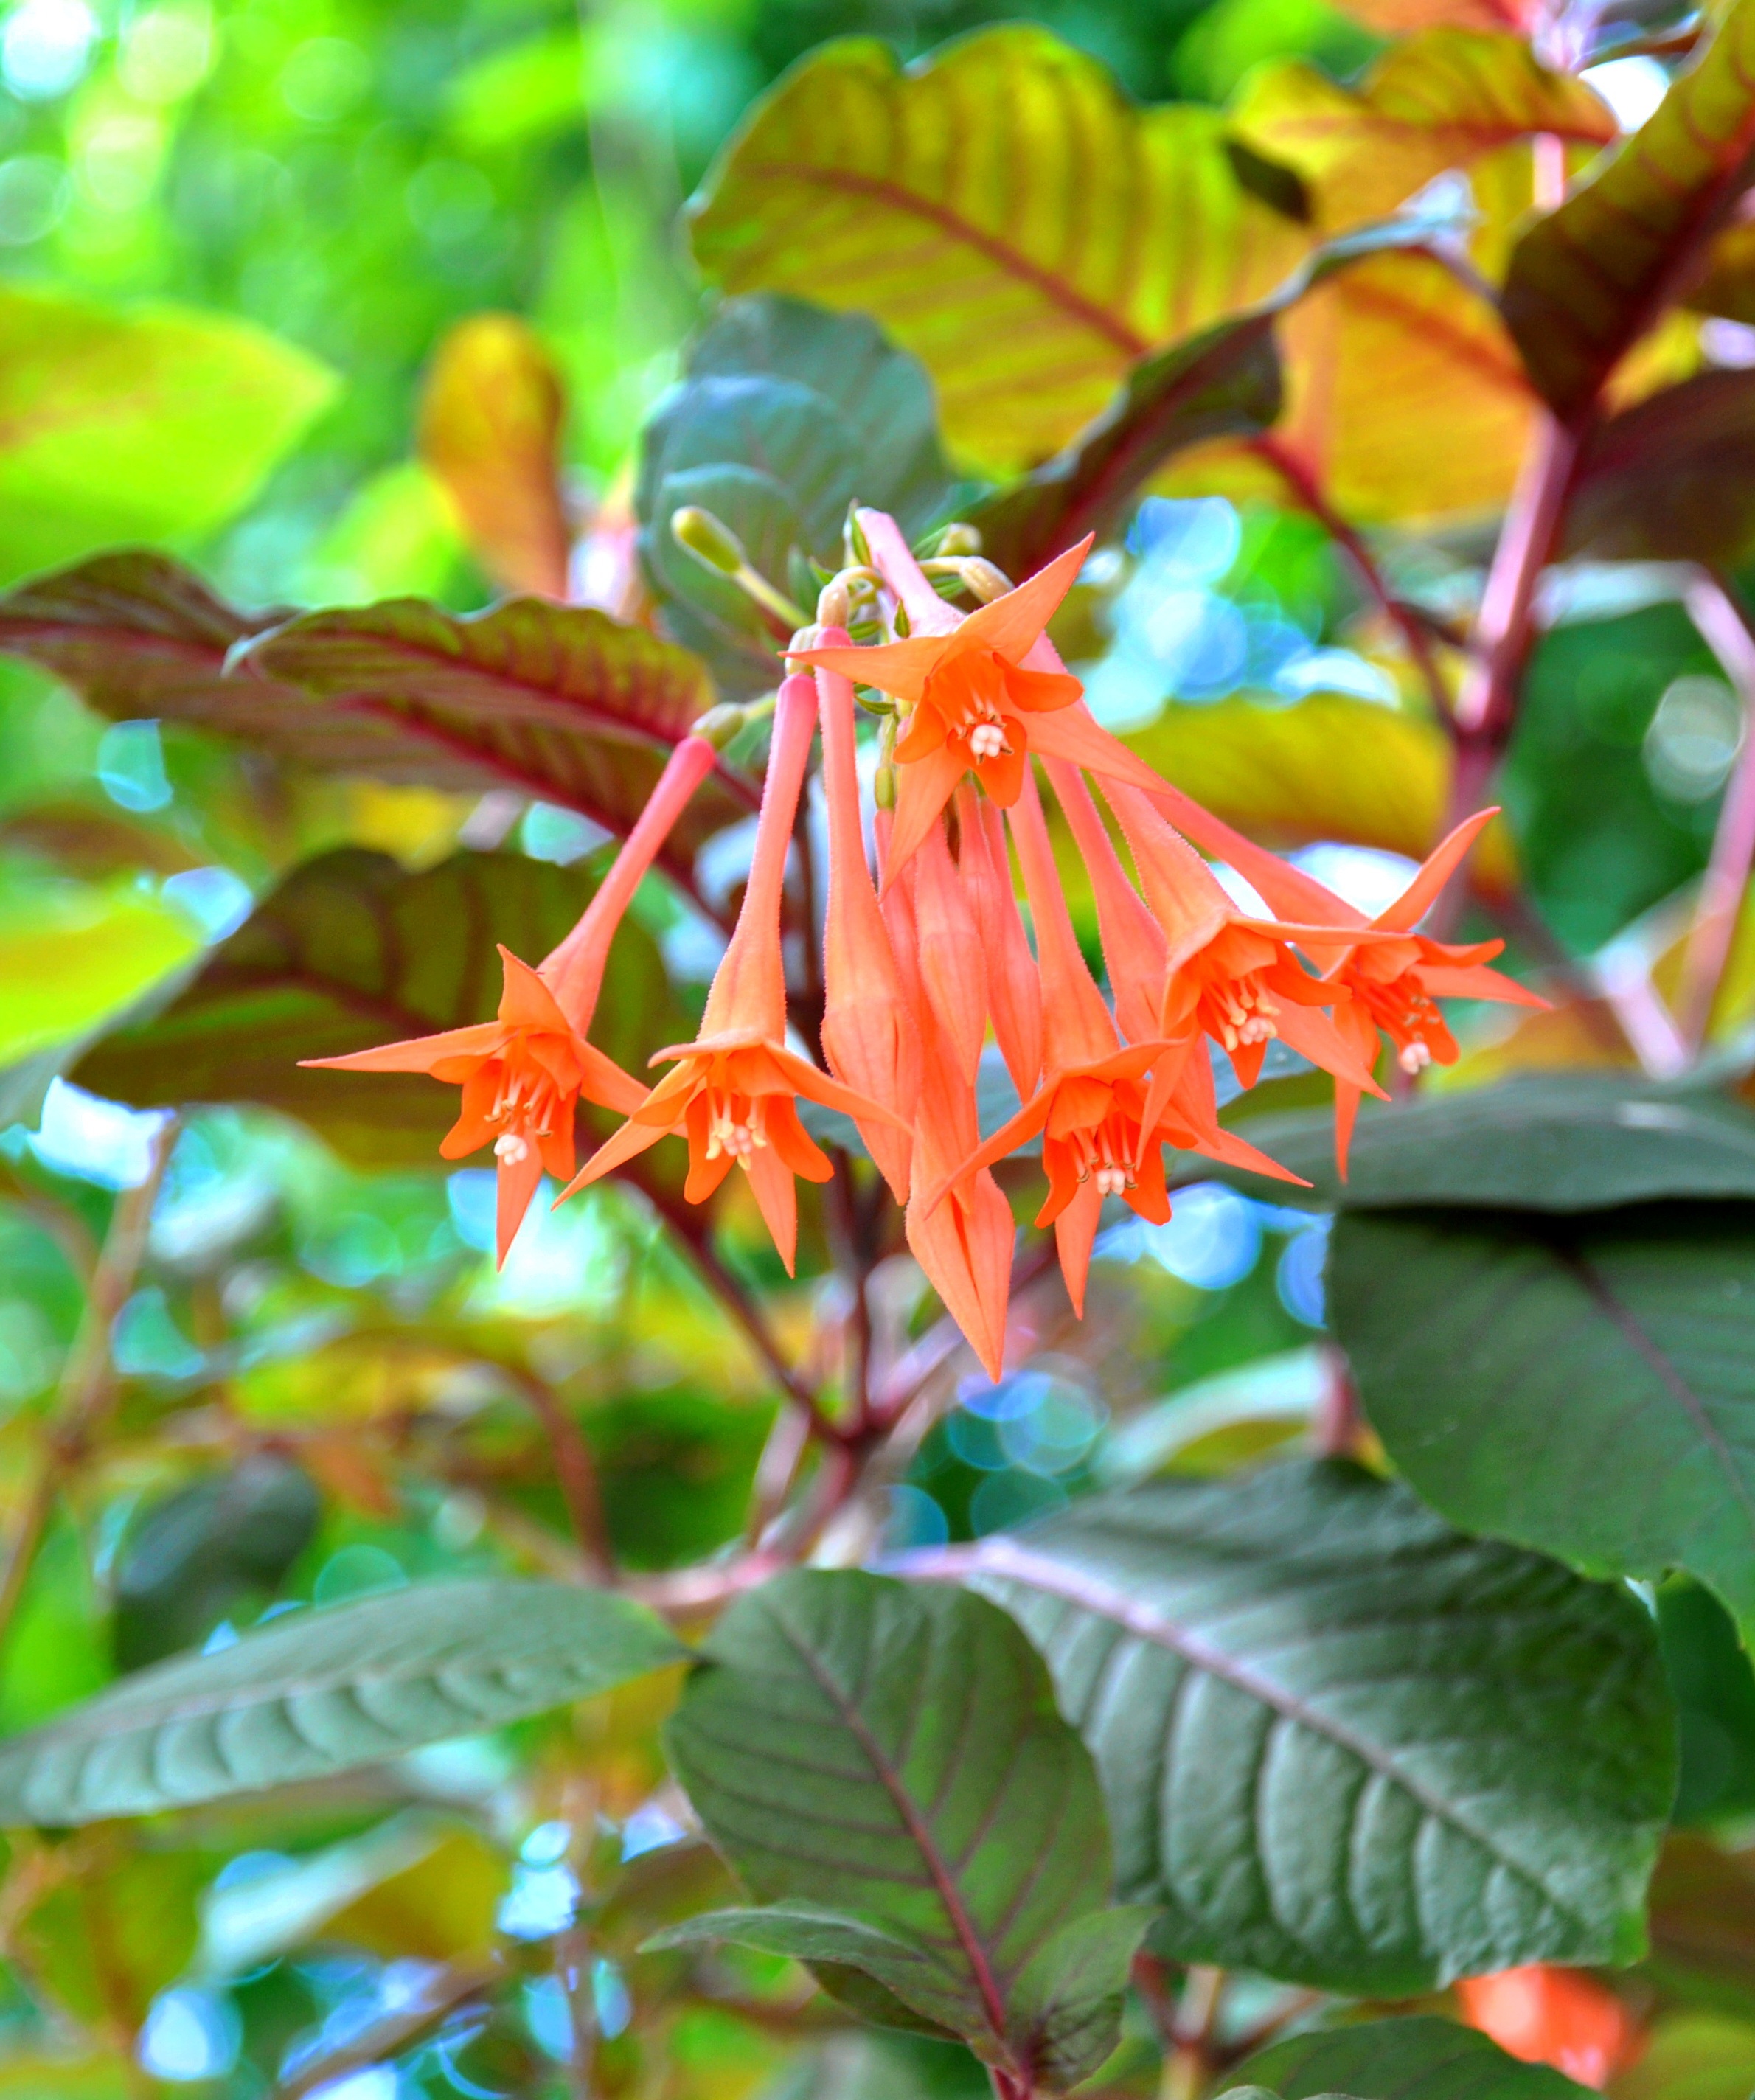
tree, nature, branch, plant, leaf, flower, spring, green, insect, autumn, botany, butterfly, flora, season, fauna, shrub, fuchsia, maranta, macro photography, flowering plant, fuchsia hybrida, woody plant, land plant